William Ivison Macadam

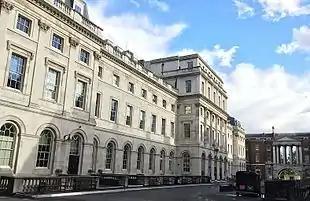
King's College, London (KCL)

To overcome these difficulties the pioneer of medical education for women Sophia Jex-Blake established the Edinburgh School of Medicine for Women in Surgeons' Square in 1886. Professor Macadam took over the teaching of chemistry there before starting his own classes for women at Surgeons Hall in 1887. The first set of women medical students he taught in this pioneering role included a number going on to be medical missionaries. He also taught chemistry at the Edinburgh College of Medicine for Women which had been established in Chambers Street by John Inglis and his daughter Elsie Inglis. These classes were in addition to his large classes of male medical and dental students at Surgeons Hall for the Royal College of Surgeons of Edinburgh and for Edinburgh University. Later he appointed his daughter Elison Ann Macadam, who he had taught, to be an assistant to him in Surgeons Hall so there was a woman assistant and not only his male assistants to make his classes seem more welcoming to women and also show that it was not just men who were qualified for the work (Elison Macadam, after his death, went on to become the first woman to graduate from King's College, London).